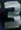
Number: 3